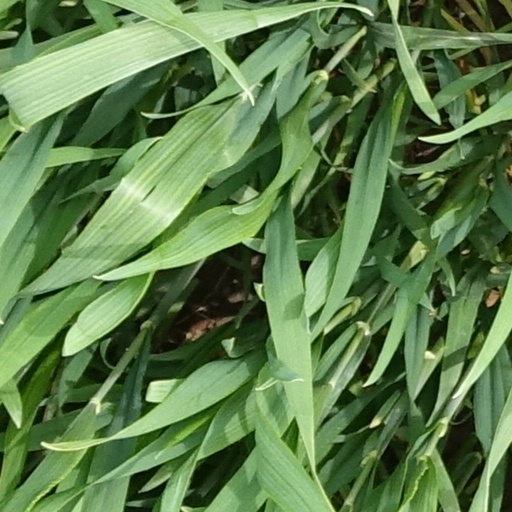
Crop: wheat